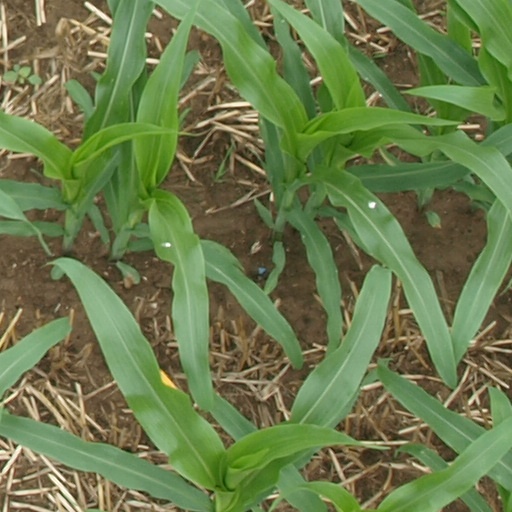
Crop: maize; corn